Wildlife of Turkmenistan

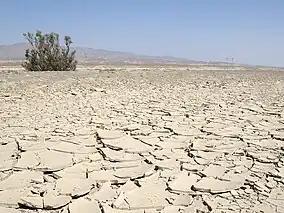
Takirs of Karakum Desert

With the exception of the Caspian coast, the climate of Turkmenistan is continental, with hot dry summers with the average July temperatures exceeding . In the Karakum Desert, summer temperatures can reach , while on the coast they are a little less hot, but it is more humid. In the winter, the north is cold and moist, with a mean January temperature of , while the south is slightly less cold and also moist, with the temperature averaging above . The daily temperature range is large. The highest precipitation is in the mountains, mostly falling in the winter and spring, while elsewhere the precipitation is low, and over most of the country, water is in short supply.